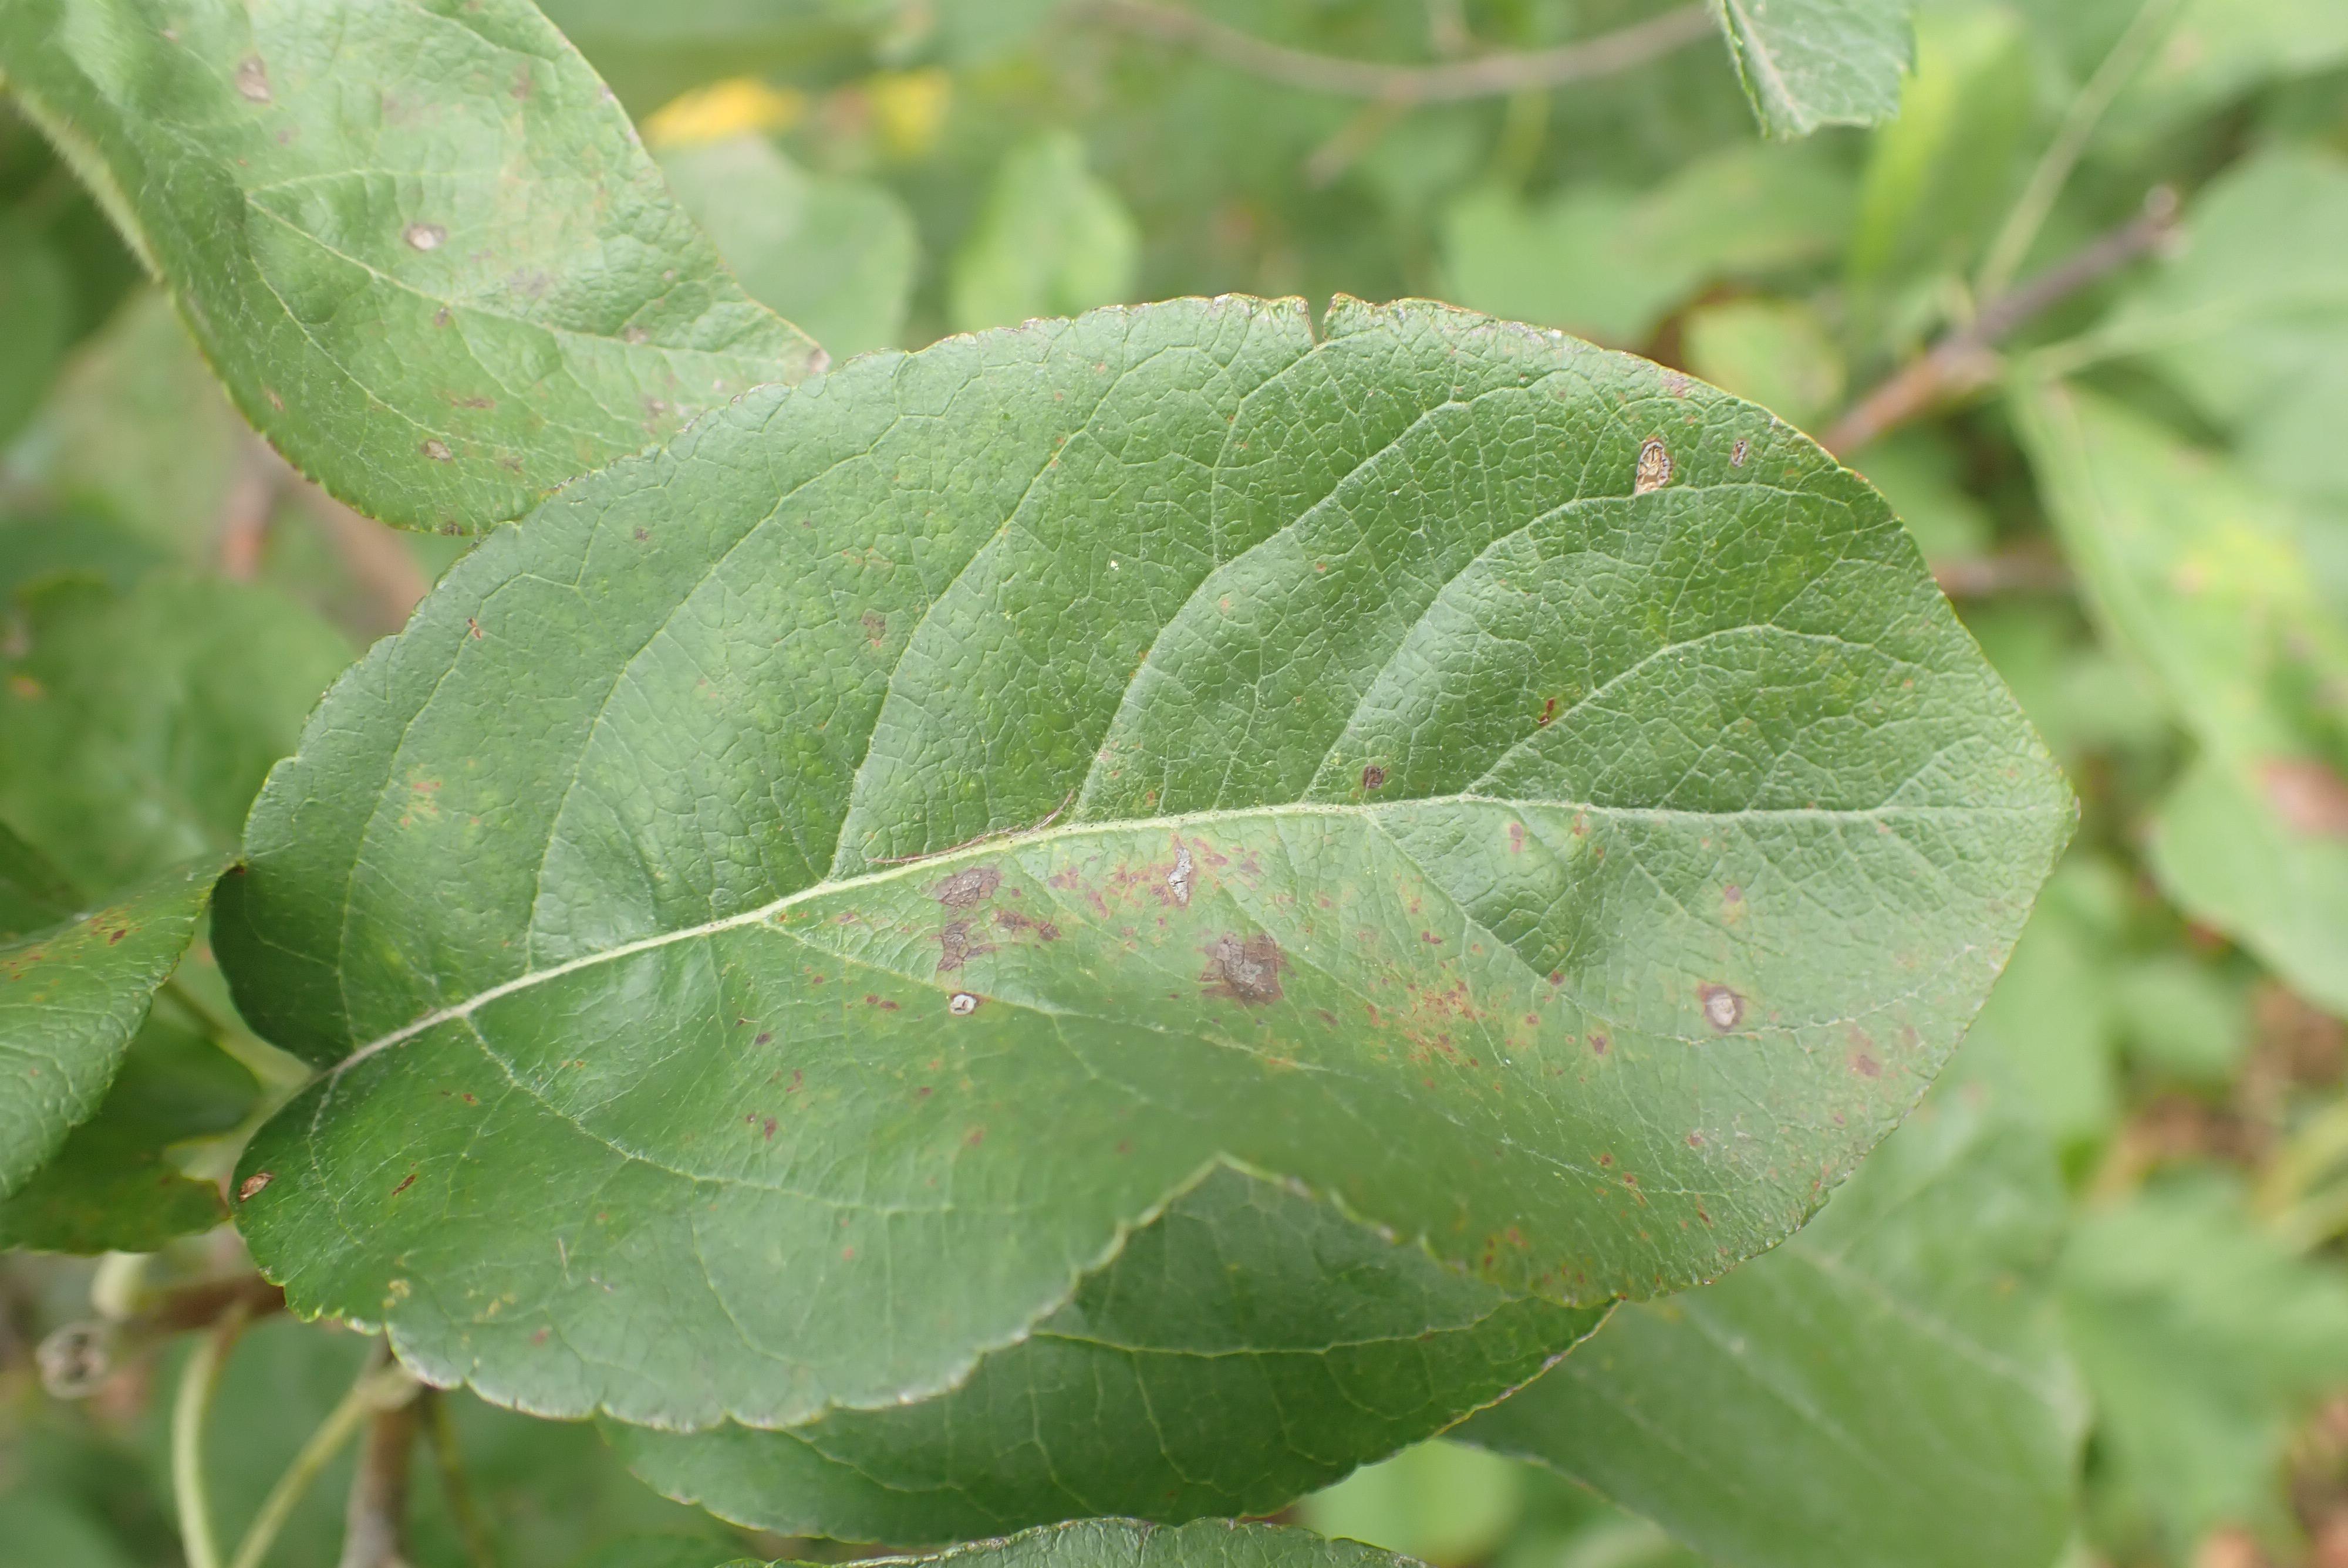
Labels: complex